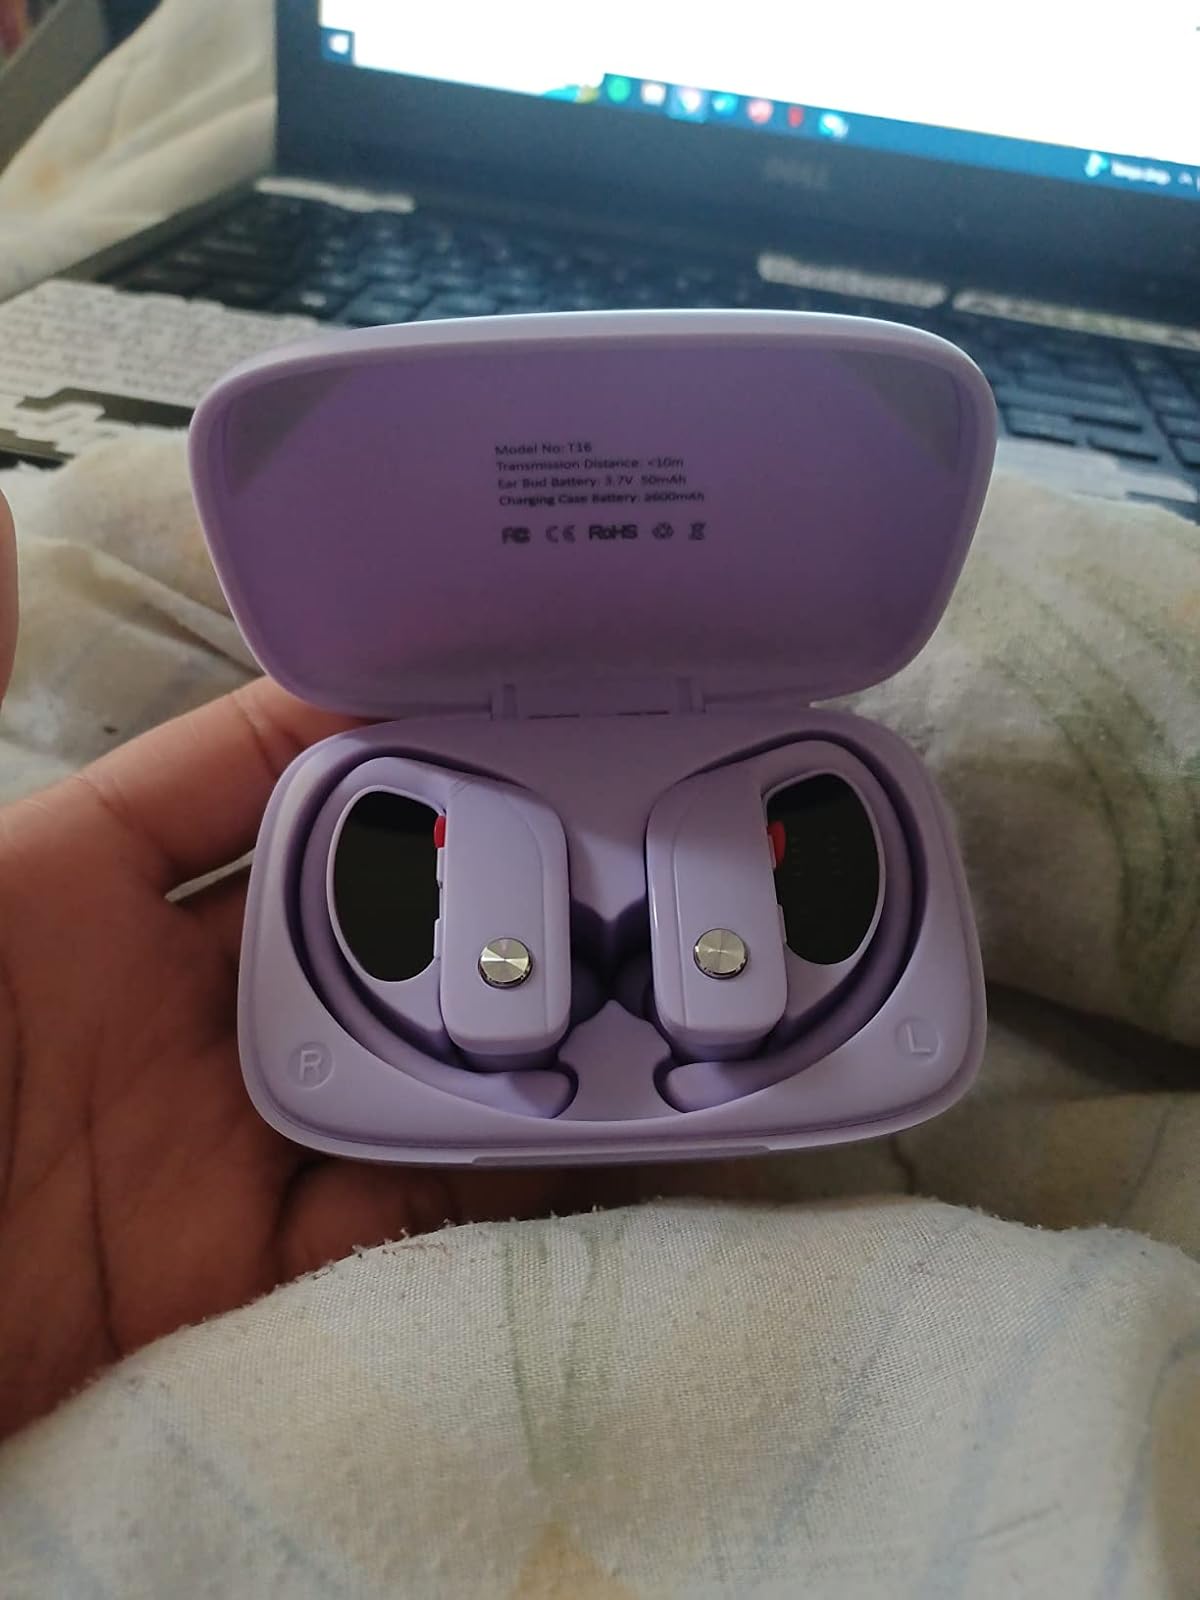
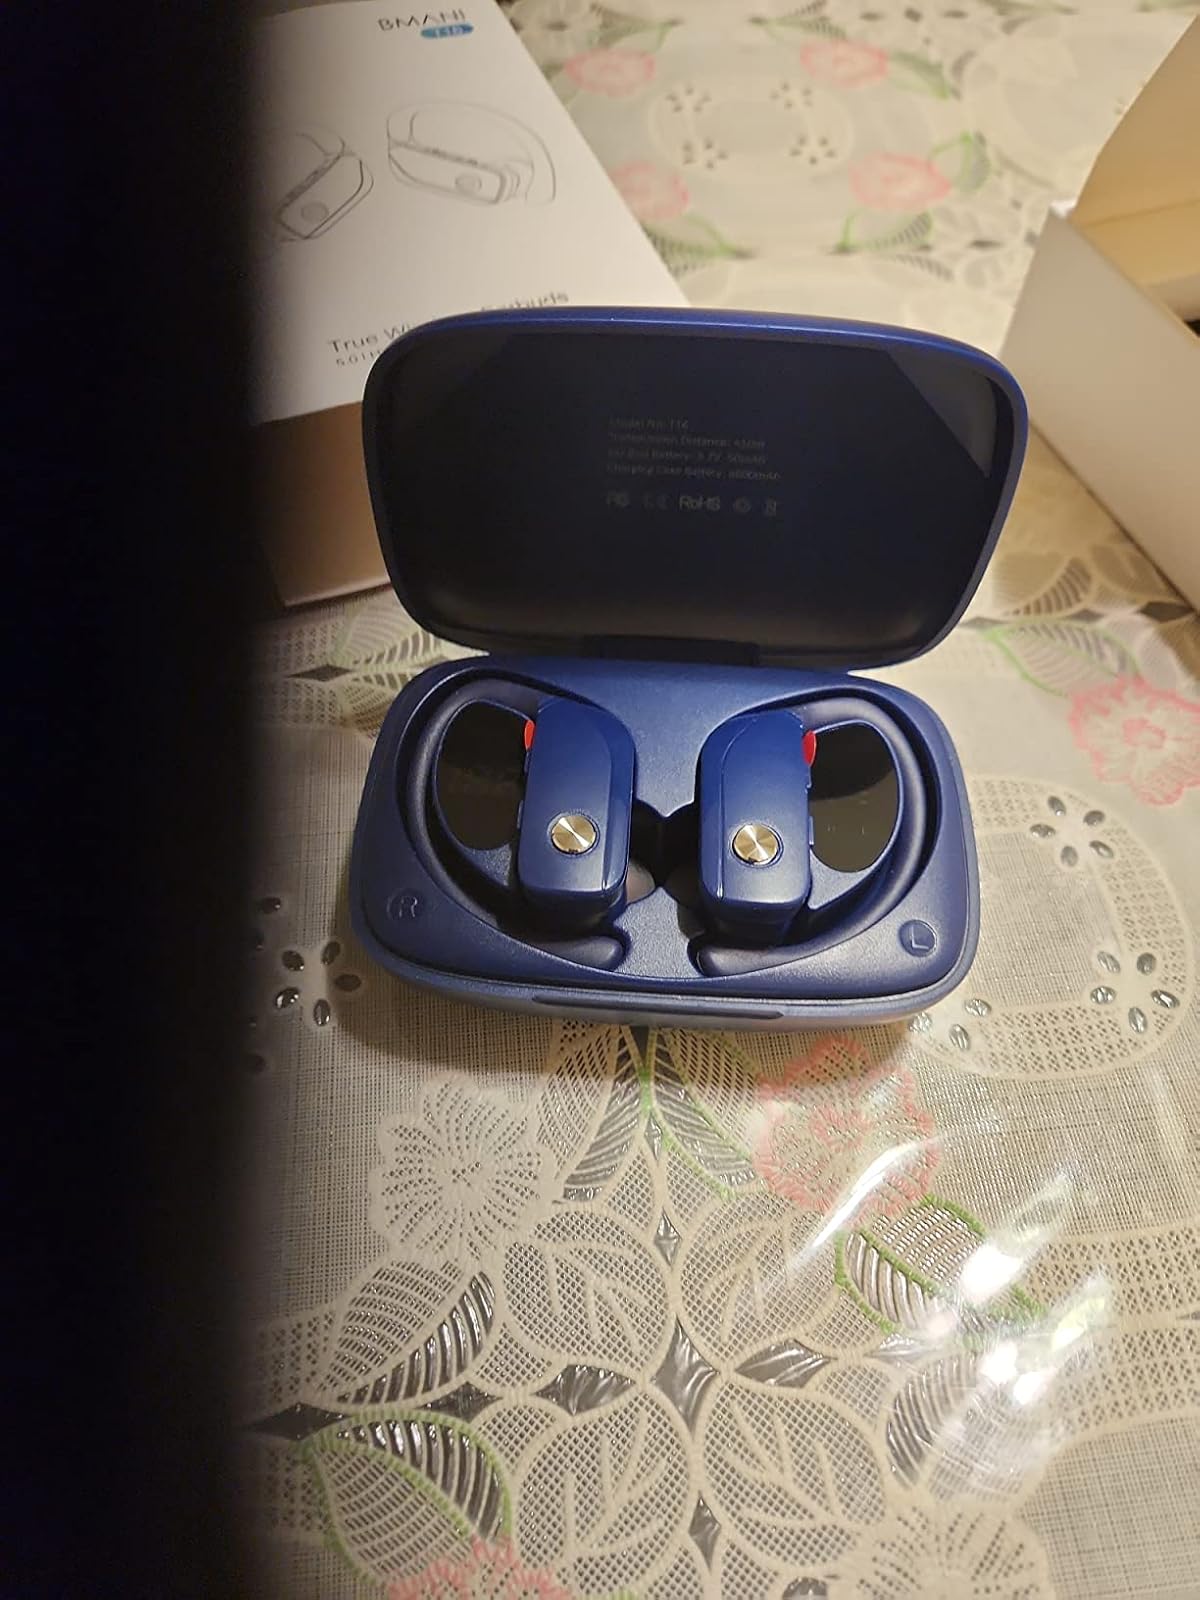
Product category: earbuds
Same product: no